2019 English Open (snooker)

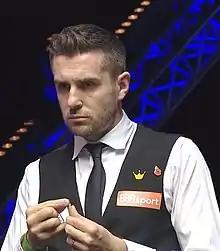
Mark Selby won the event with a 9–1 win over David Gilbert

Rounds one to four were played between 14 and 17 October as the best of seven frames. Tian Pengfei defeated Gerard Greene, Alan McManus and Dominic Dale to reach the last 16 round. He met Si Jiahui, who had defeated the defending champion Stuart Bingham in the second round 4–1. Tian completed a whitewash over Si Jiahui. Tom Ford, seeded 24, completed 4–0 wins over Peter Lines and Lu Ning before defeating Kyren Wilson 4–2. In the last 16, Ford played Shaun Murphy, and made a maximum break in the final frame to win the match 4–3. Twelfth seed David Gilbert defeated Stuart Carrington, amateur Ryan Davies, Kurt Maflin to meet Zhao Xintong in the last 16, which he won 4–3. Ricky Walden received a bye in his second round match against Sam Craigie, after Craigie failed to arrive before defeating Michael Holt 4–3 to reach the last 16. There he met Thepchaiya Un-Nooh and won 4–2.